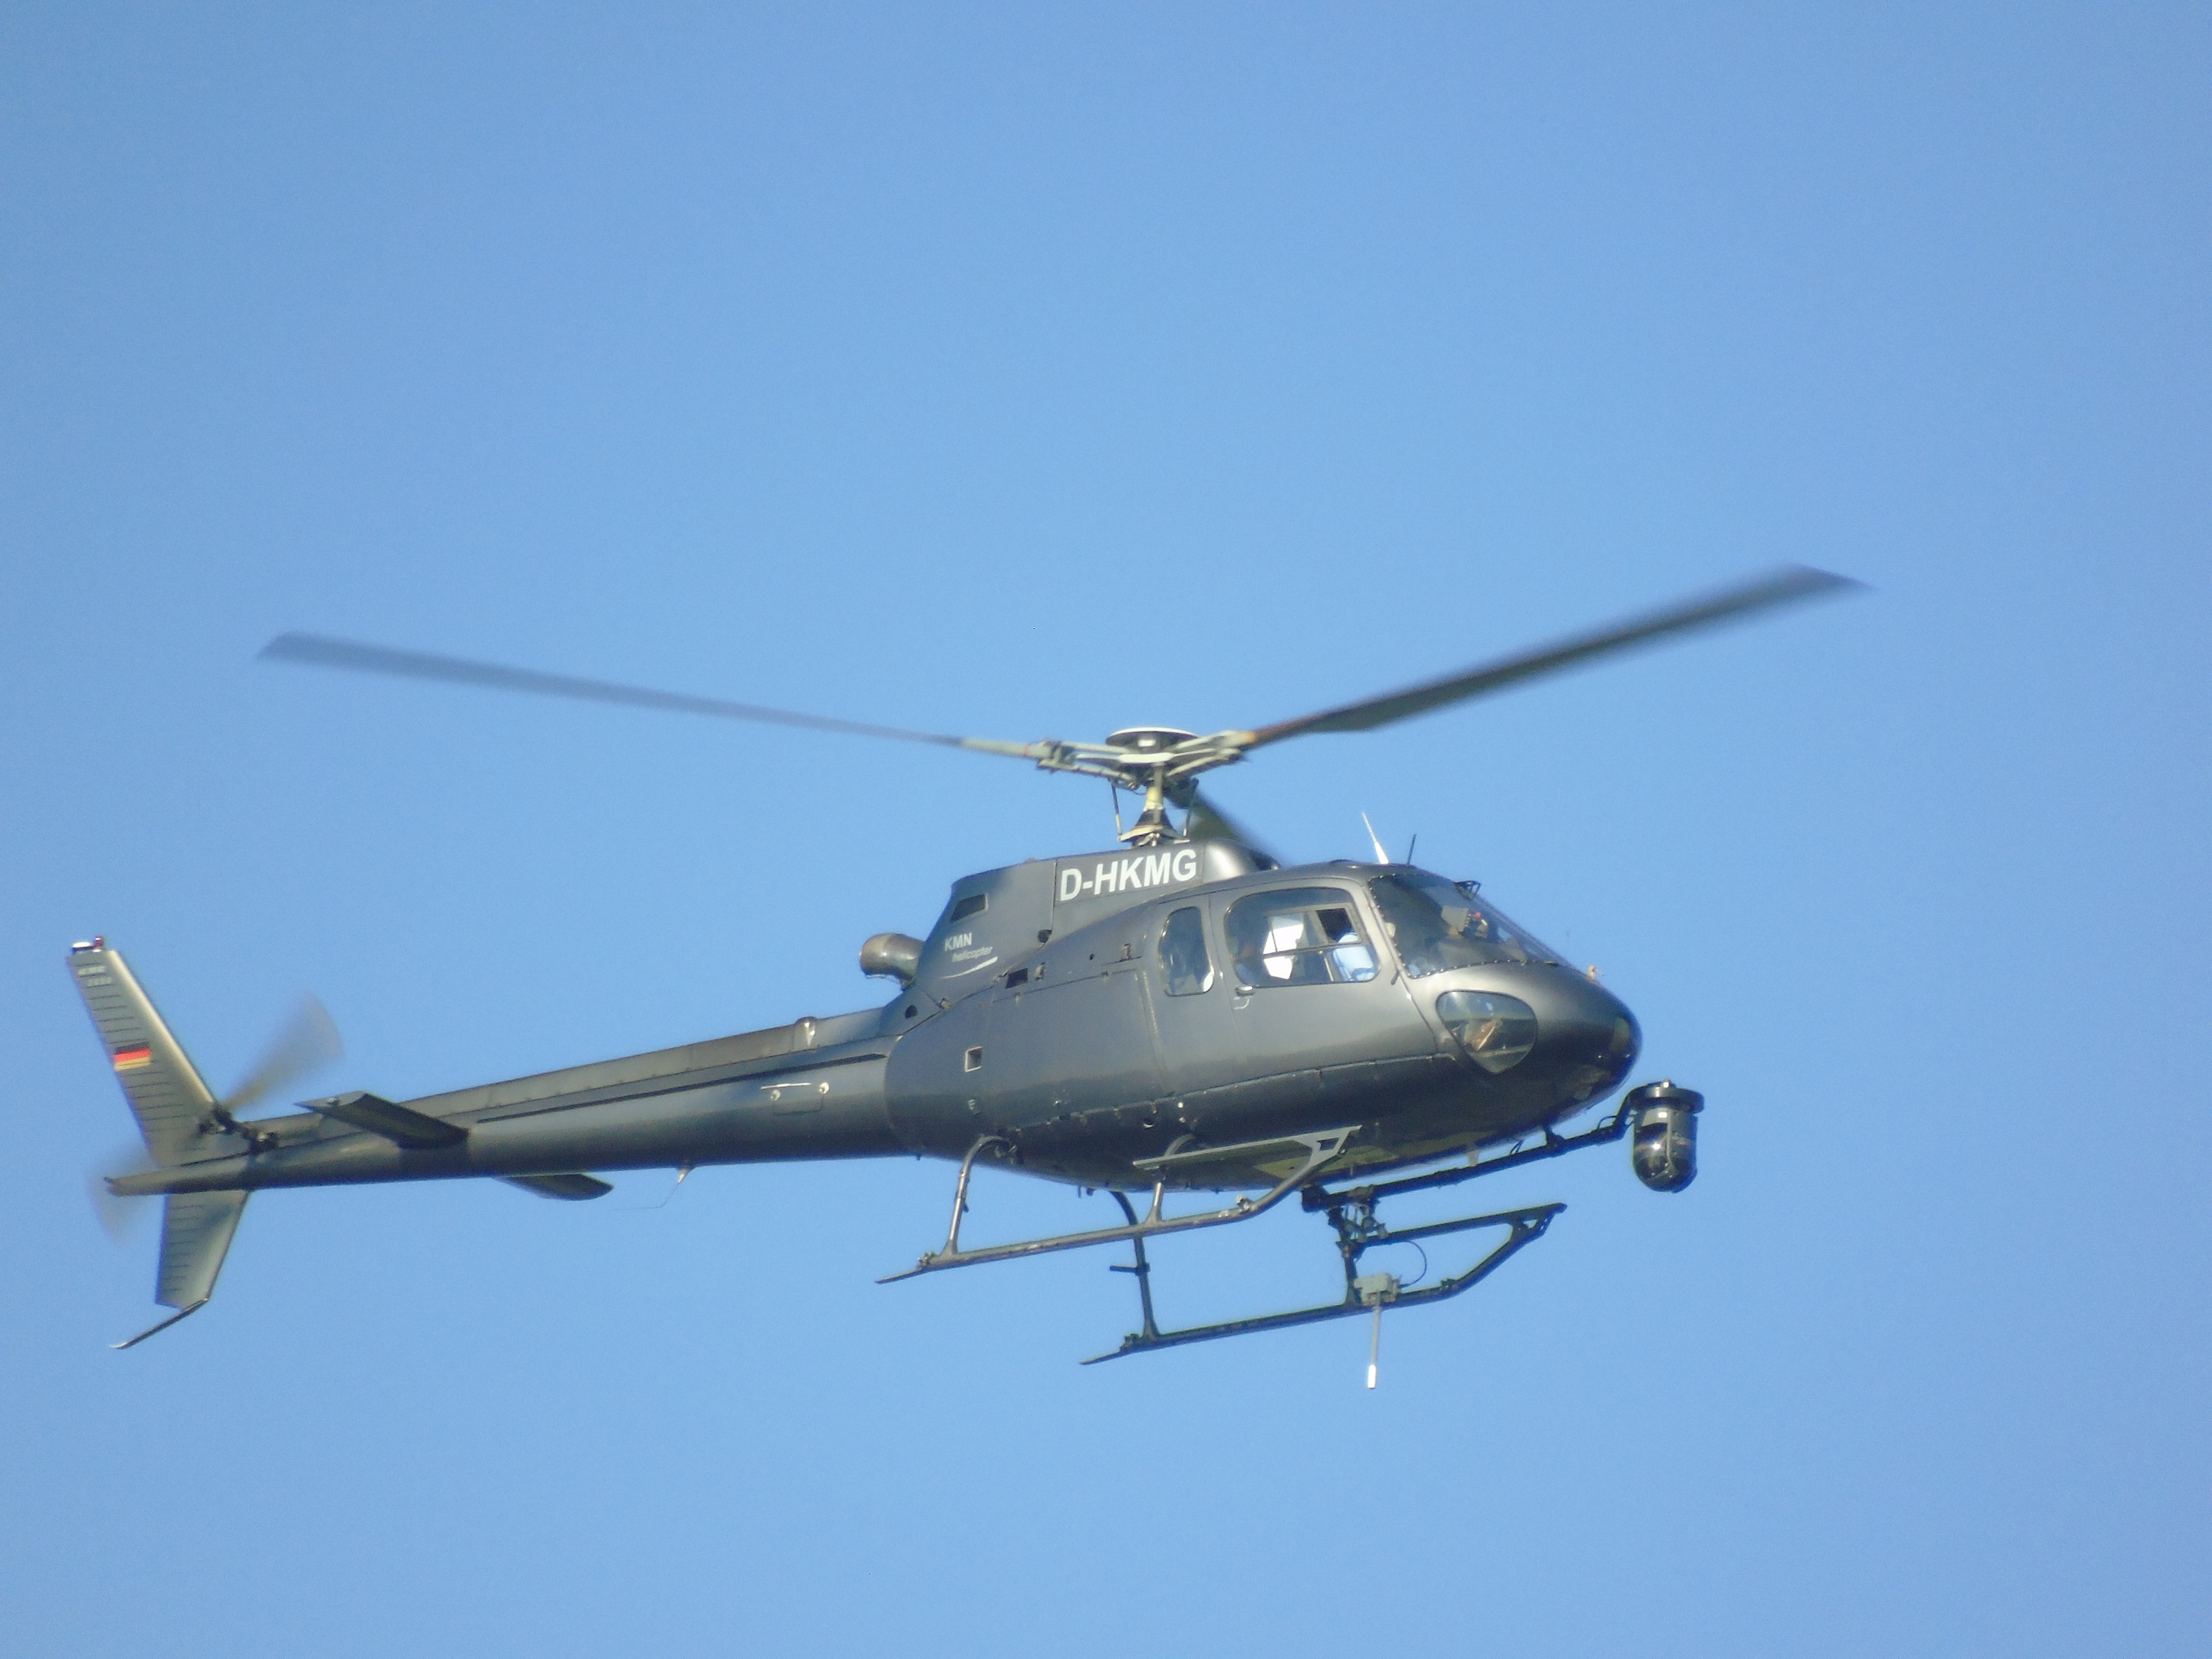
camera, film, aircraft, vehicle, aviation, helicopter, transmission, rotorcraft, air force, camera helicopter, about meeting helicopter, atmosphere of earth, helicopter rotor, military helicopter, sikorsky s 70